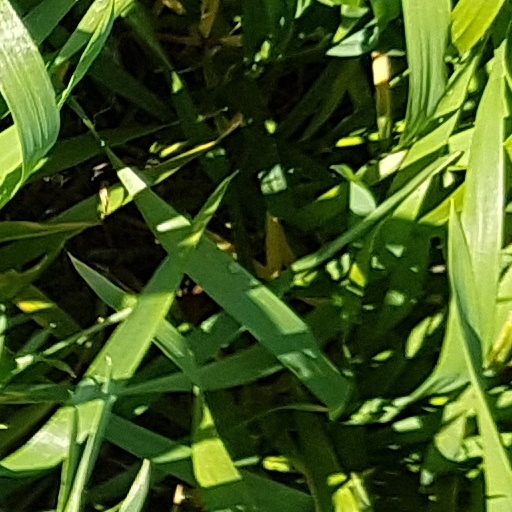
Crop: wheat